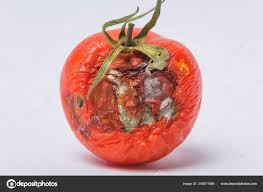
Label: trash